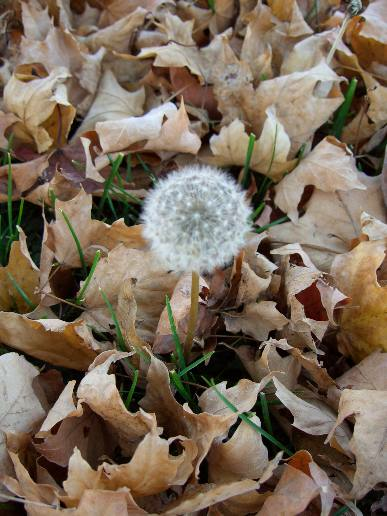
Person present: No